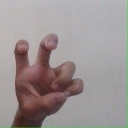
अक्षर: छ